Ross McCormack

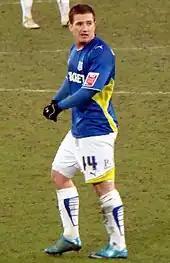
McCormack playing for Cardiff City in 2010

In January 2008, McCormack was linked with a move to Premier League sides Wigan Athletic, even coming as close as having a contract ready to be signed with the club, and Middlesbrough but no deal was agreed and he eventually signed for Championship side Cardiff City on 28 June on a free transfer, although the clubs would later agree on a compensation fee of £120,000. On his arrival, McCormack stated that one of the biggest reasons that persuaded him to sign for the club, alongside the chance to play first-team football and the group of Scottish players on the club's books, was the presence of his idol Robbie Fowler, only for the former England international to leave the club soon after.